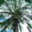
Label: palm_tree